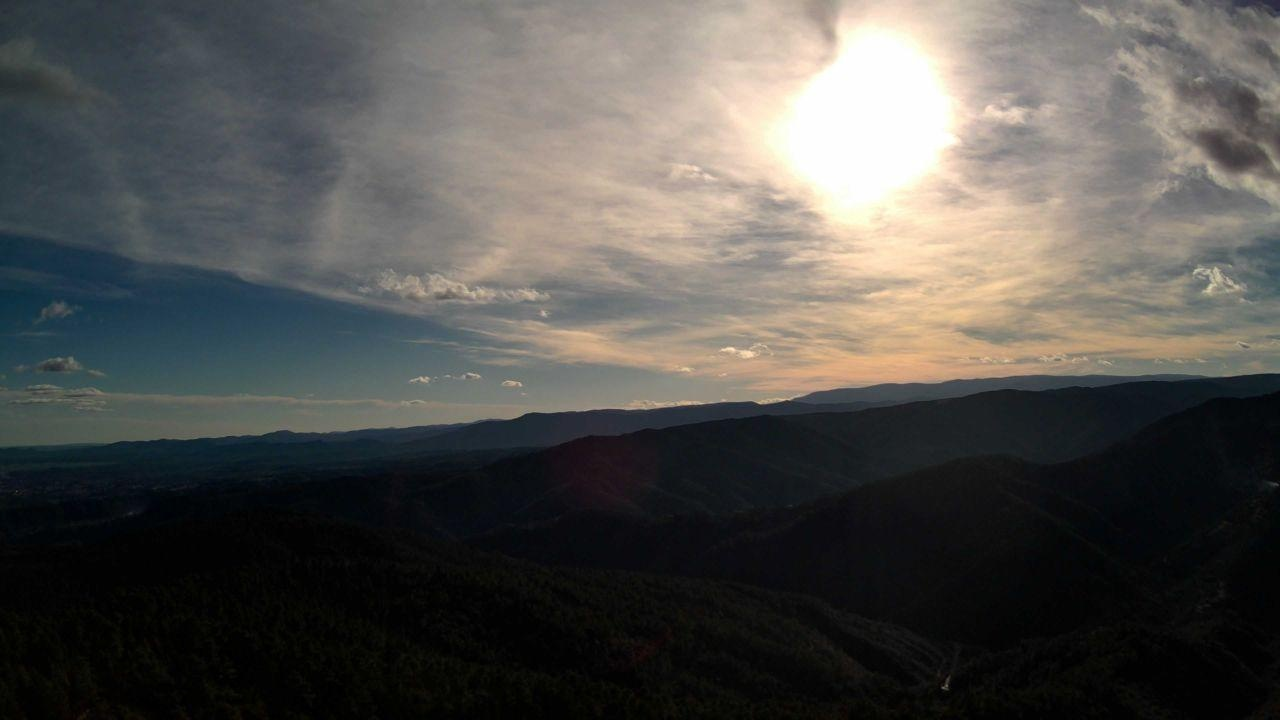
Fire: no
Smoke: yes